Suwałki Cavalry Brigade

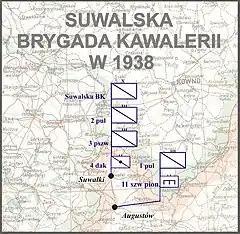
Suwalska BK w 1938

In May 1921, 7th Cavalry Brigade, which had fought in the Polish–Soviet War, was renamed into 4th Cavalry Brigade, with three regiments: 3rd Regiment of Mazovian Chevau-légers, 1st Krechowce Uhlan Regiment and 2nd Grochów Uhlan Regiment, as well as 4th Horse Artillery. In December 1921, headquarters of 4th Brigade were moved from Grodno to Suwałki. In February 1929, 4th Cavalry Brigade was renamed into Cavalry Brigade Suwałki, and on April 1, 1937, it was renamed again, into Suwalska Cavalry Brigade.